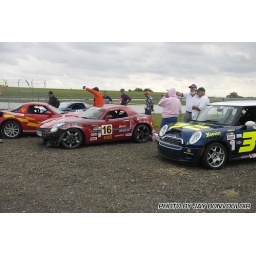
Whats left of the cars involved in the front straight crash at the green flag.